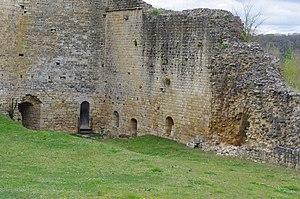
Cour du château fort de Gençay (Vienne, France)
Cet article recense une partie des monuments historiques de la Vienne, en France.
Le château de Gençay, dit de Du Guesclin se situe dans la ville de Gençay, dans le département de la Vienne en région Nouvelle-Aquitaine.